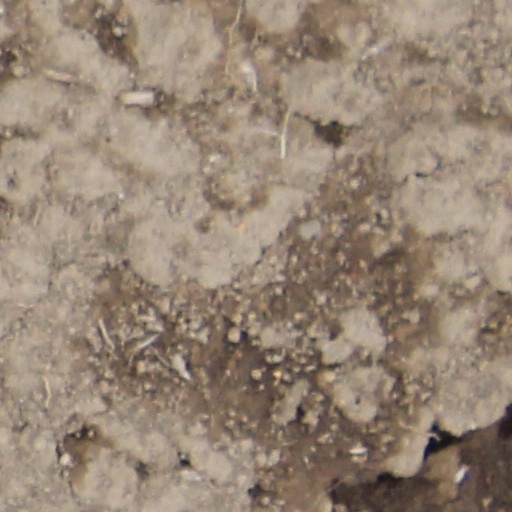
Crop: wheat